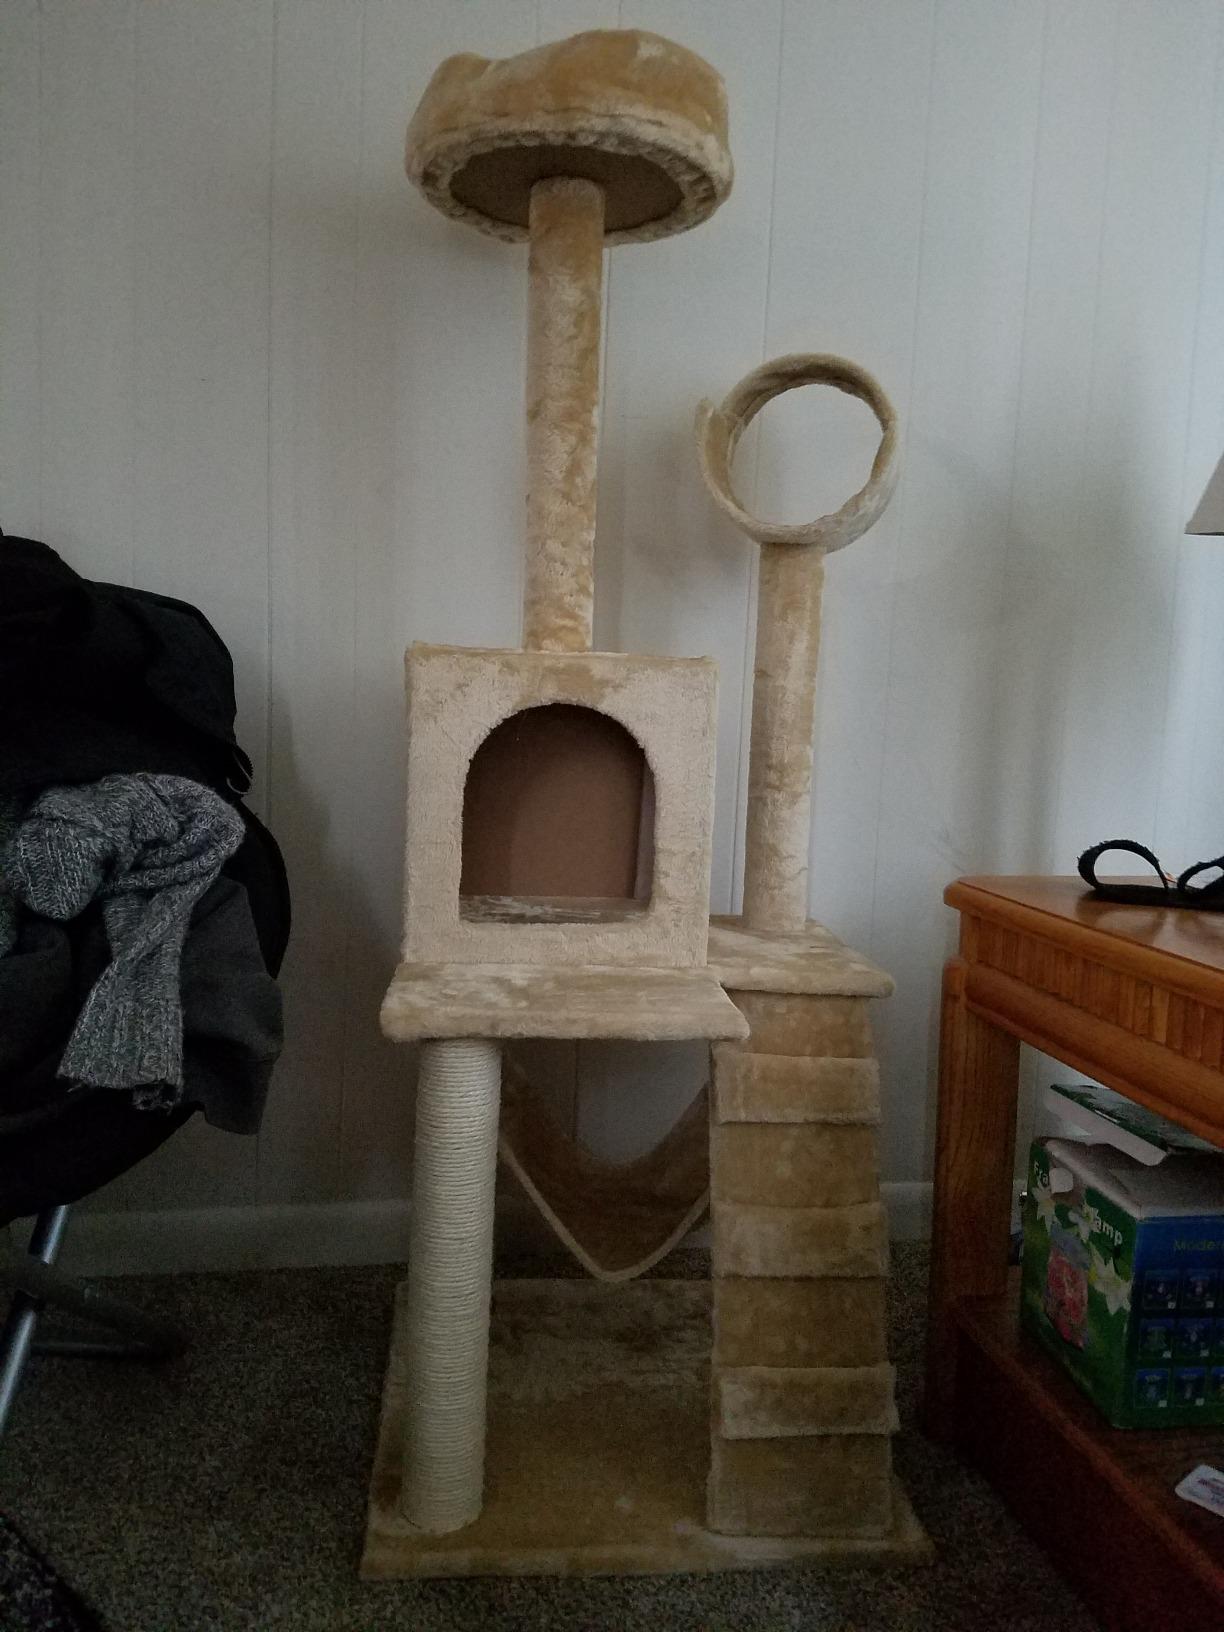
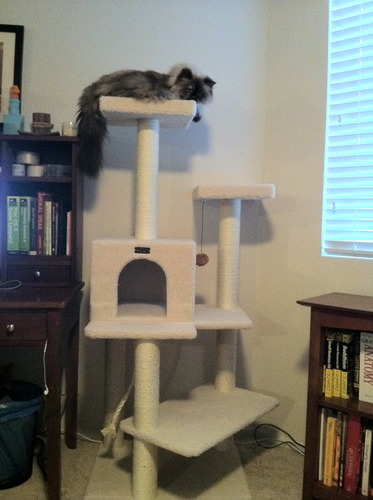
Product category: items_cat tree
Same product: no